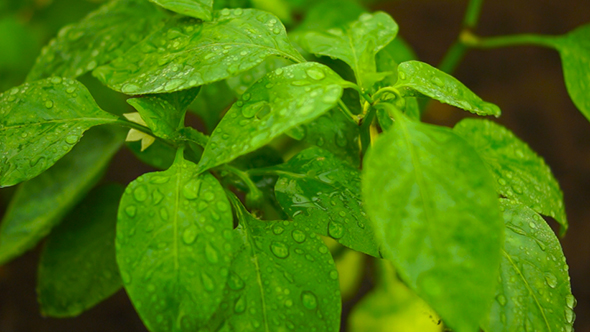
Labels: Bell_pepper leaf, Bell_pepper leaf, Bell_pepper leaf, Bell_pepper leaf, Bell_pepper leaf, Bell_pepper leaf, Bell_pepper leaf, Bell_pepper leaf, Bell_pepper leaf, Bell_pepper leaf, Bell_pepper leaf